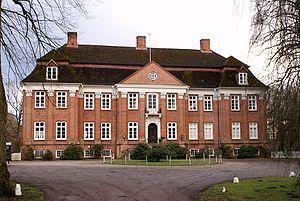
Rudolph Matthias Dallin, né vers 1680 en Poméranie occidentale et mort en 1743, est un architecte baroque suédo-allemand. Il fonde l'école baroque d'Eutin et construit nombre de châteaux et manoirs dans les duchés du Schleswig et du Holstein. Il est aussi nommé capitaine du génie de l'armée royale de Suède.